Nika Rurua

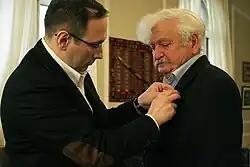
Minister Nikoloz Rurua and the writer Rezo Cheishvili

Nikoloz "Nika" Rurua (17 March 1968 – 4 December 2018) was a Georgian politician, and a member of the Cabinet of Georgia in the capacity of Minister of Culture and Monument Protection of Georgia, from 10 October 2008 until 25 October 2012. Rurua previously served as the Deputy Chairman of the Committee for Defence and Security of the Parliament of Georgia.